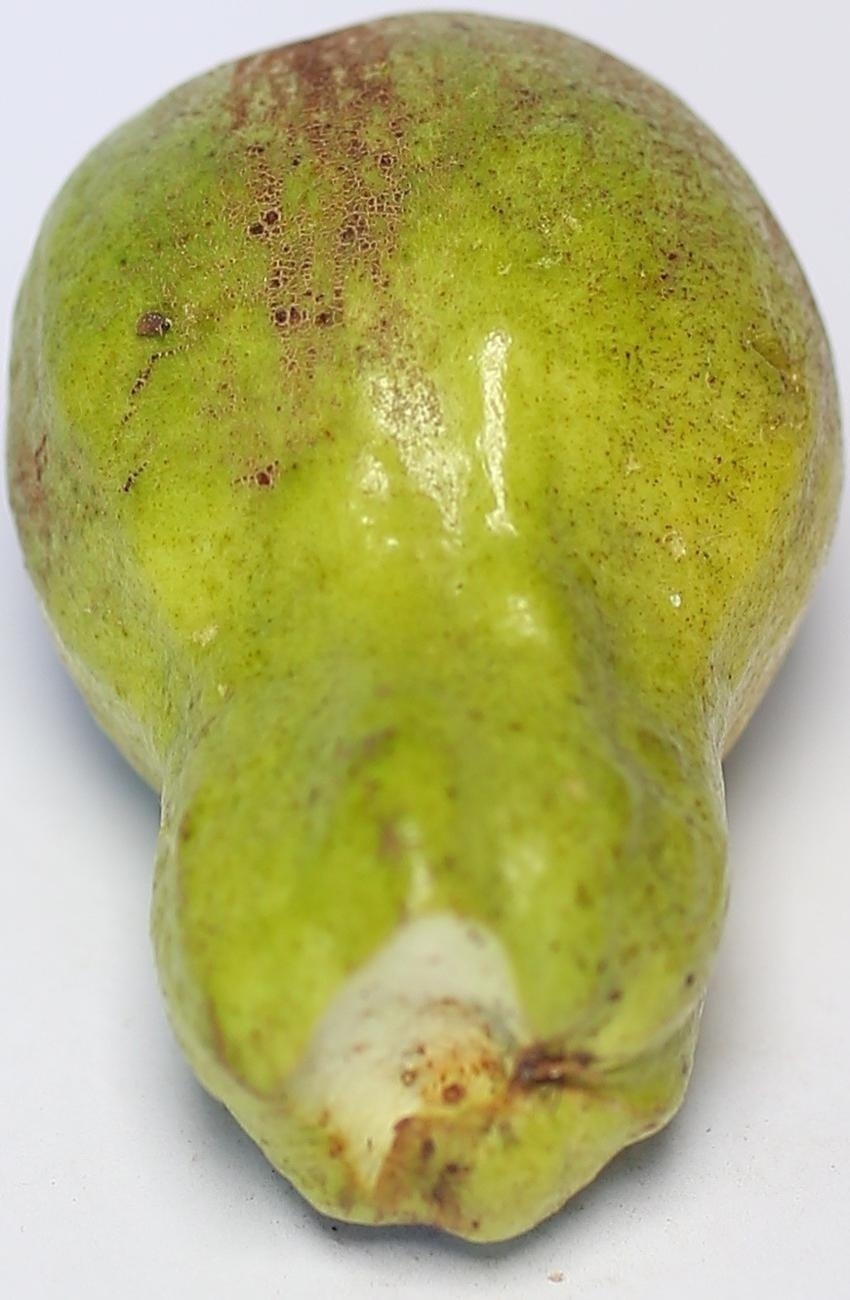
Maturity: mature-green
Variety: local-sindhi